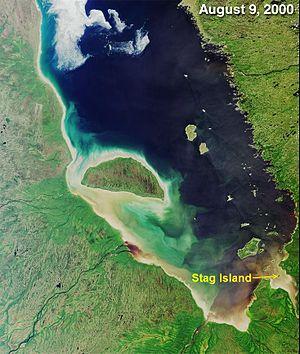
L'île Stag est une île inhabitée située en baie James, dans le prolongement de la baie d'Hudson, au Canada.